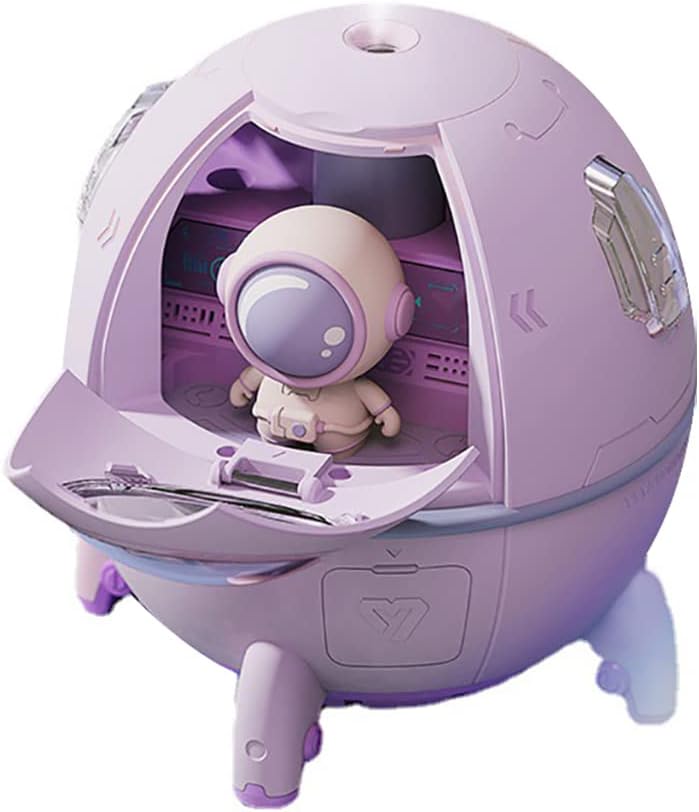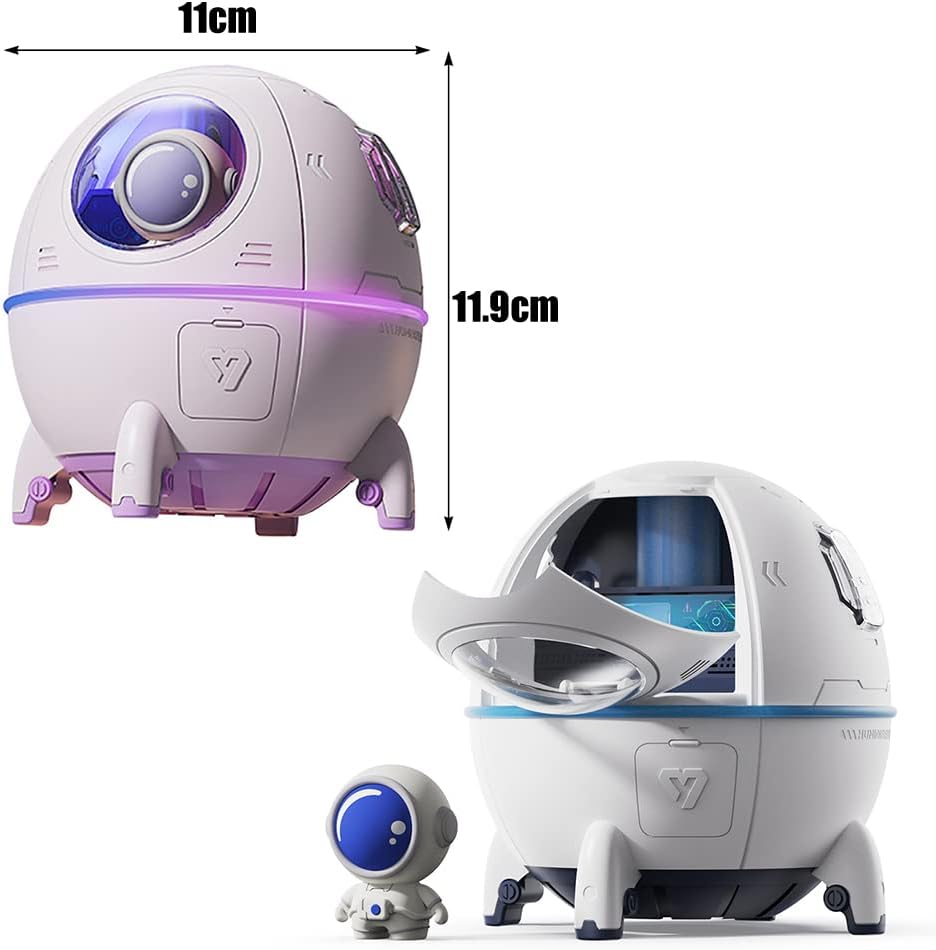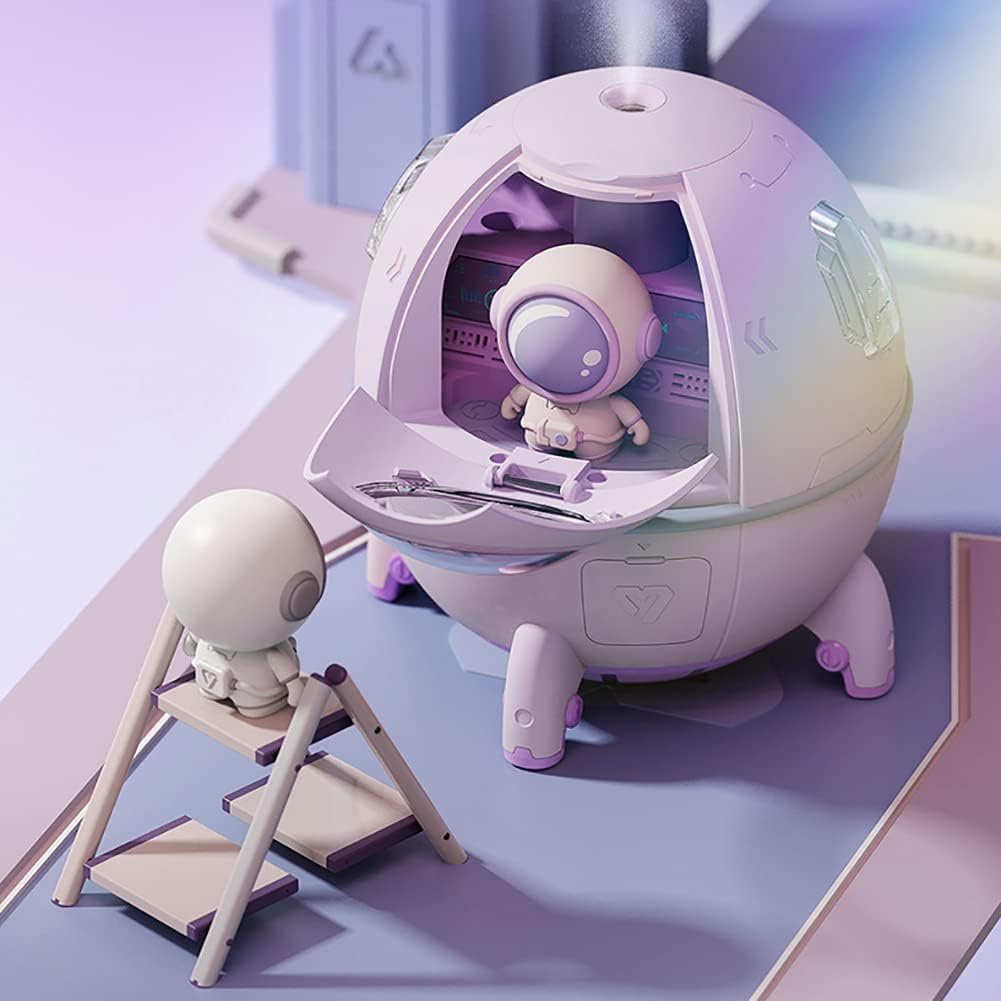
Ztexkee Mug Warmer for Desk, Coffee Cup Heater Beverage Heater 20W Electric Gravity Plate, Auto Shut-Off, Electric Cup Warmer for Cocoa, Tea, Milk Coffee Warmer
Category: Amazon Home
Description: Name:Space capsule humidifier Material：ABS+PC+silica gel Size: 11cm x 11cm x 11.9cm/ 4.33 x 4.33 x 4.69 inches (LxWxH) color: White/Light Purple Charging: USB/charging Water capacity: 220ML Spray volume: about 40ML/H Input: DC5V/1A Power: 1.5-2W Interface type: TYPE-CPacking list: 1 x humidifier
Features: 💝 Appearance: This space cabin humidifier can turn on colorful atmosphere lights to create a comfortable and breathable living atmosphere at home. It is also a perfect accessory for the bedside table in the bedroom. Inside the capsule, there are cute and interesting astronaut figurines that can be taken out, which are interesting and worth collecting. | 💝 Cold fog humidifier: The appearance of the humidifier is small, cute and easy to operate in the shape of a space capsule. You can start the humidifier by pressing the power button, automatically directing the fog flow to the area that needs water, and away from the dry place. | 💝 Charging and Mute: The humidifier is designed as a portable rechargeable type of TYPE-C, which can work for 8 hours when fully charged. The working sound of the spray humidifier is below 36db, so you can enjoy cool air humidification without being disturbed by fog noise. | 💝 Material And Capacity: The humidifier is made of the highest quality durable ABS material, which will not leak even if tilted. The humidifier can store 220ml of liquid, the spray volume is about 40ml/h, and the coverage area can reach 21-30 square meters. | 💝 Gift: The lovely appearance of the space capsule and each desktop complement each other. Whether it is a birthday, holiday, housewarming, etc., it is an excellent gift for friends.